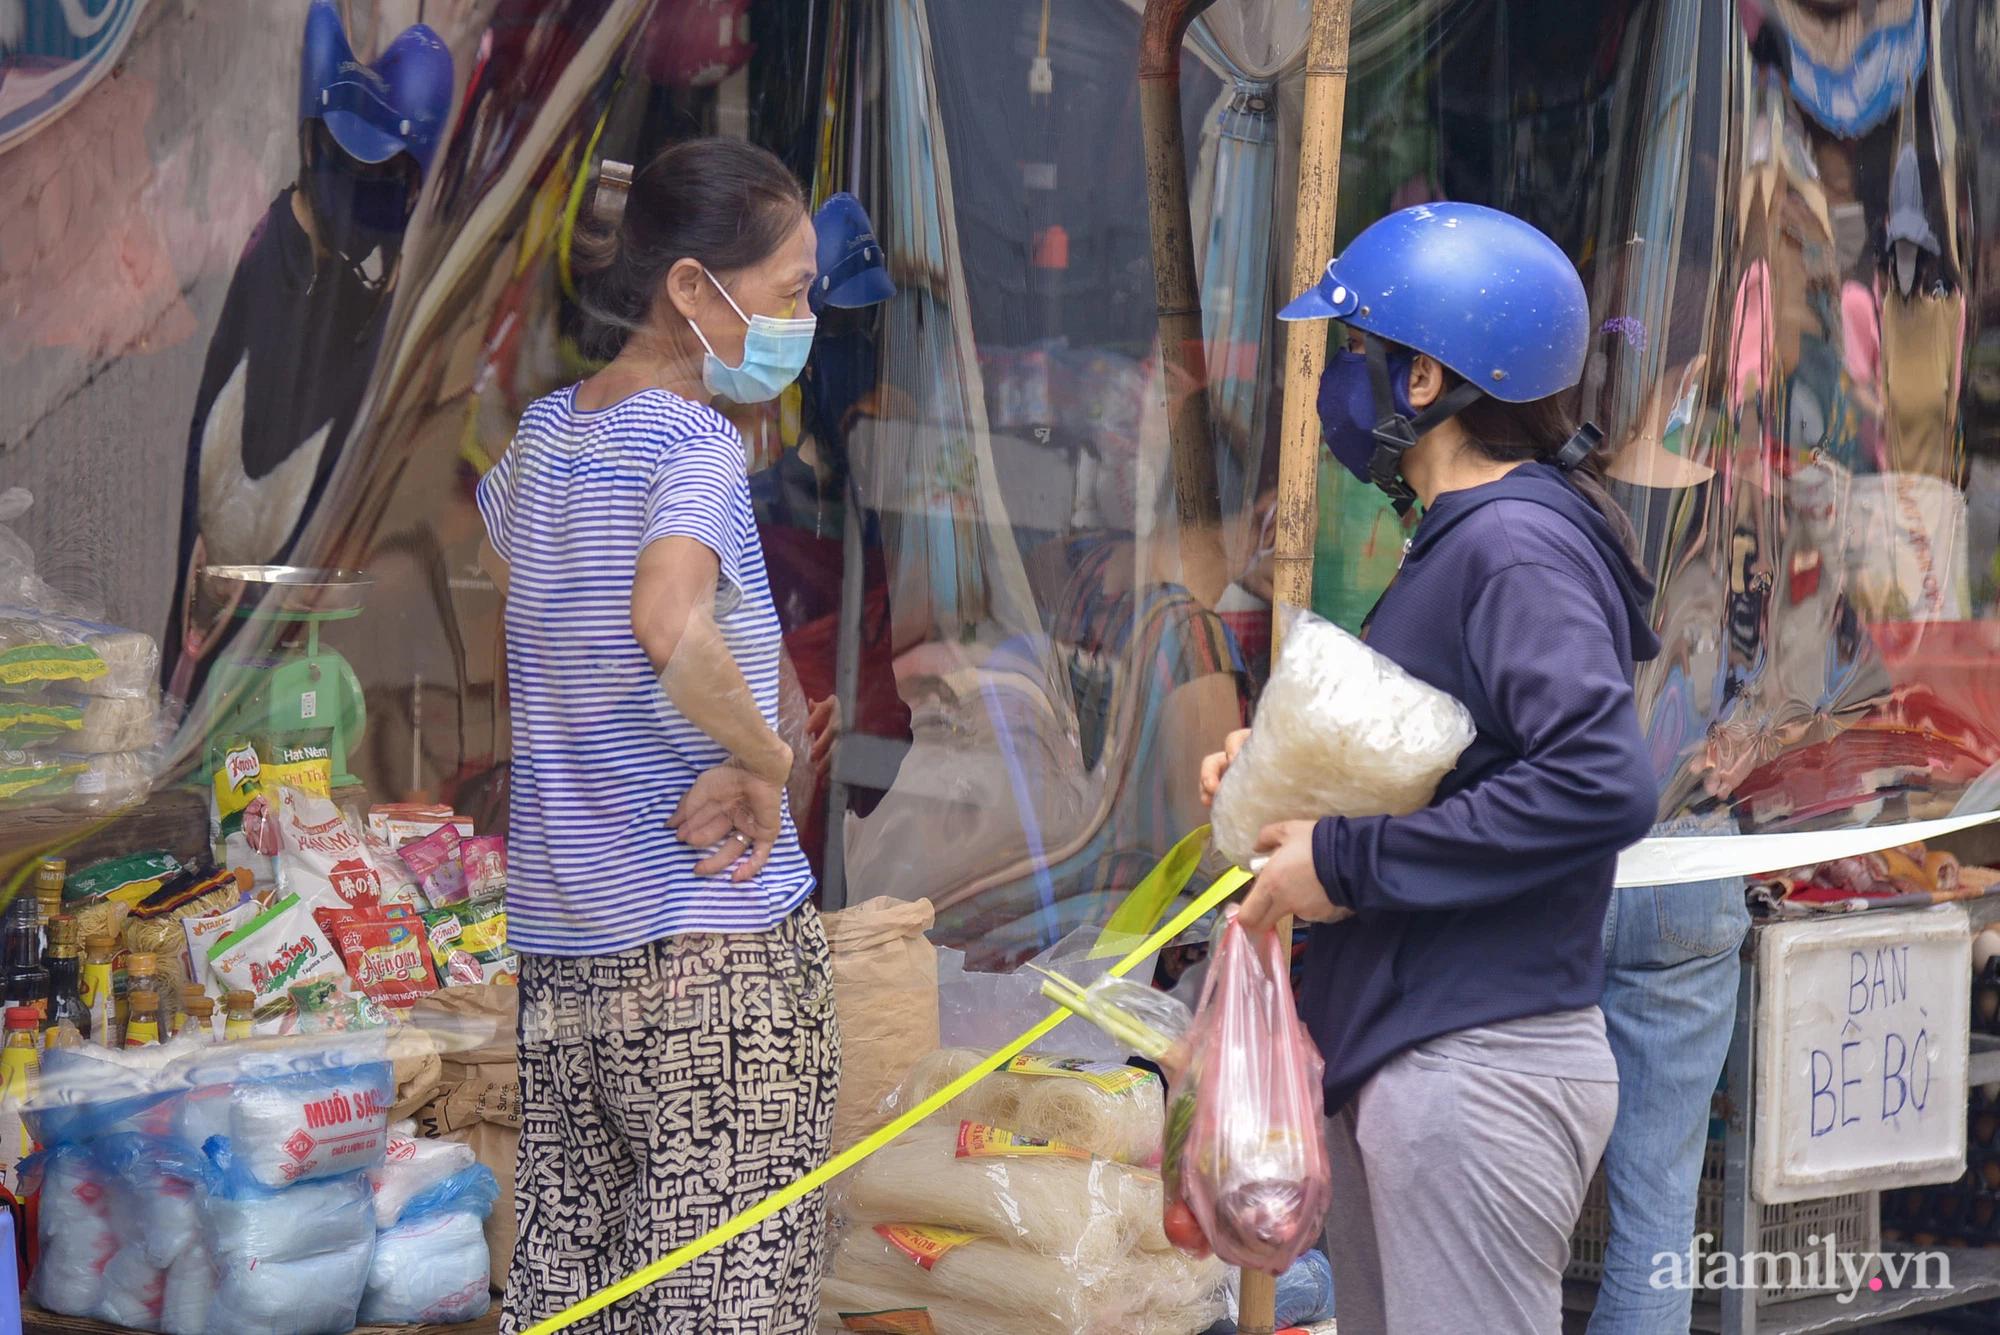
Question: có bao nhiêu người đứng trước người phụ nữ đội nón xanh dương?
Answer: có một người đứng trước người phụ nữ đội nón xanh dương